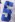
Number: 5